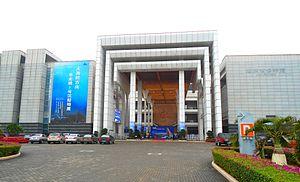
Haikou est la capitale de la province insulaire chinoise de Hainan.